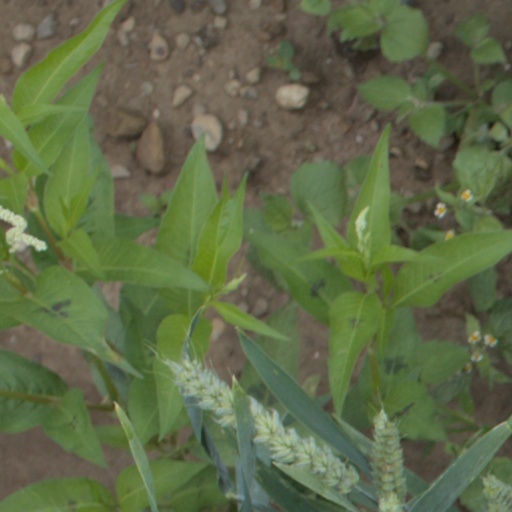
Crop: wheat